Albert Richter

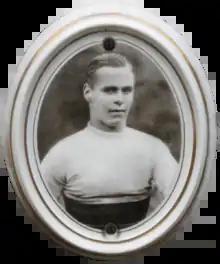
Albert Richter, wearing the World Champion 1932 jersey.

Albert Richter (14 October 1912 – 2 January 1940) was a German cyclist who won the world sprint championship. He was taken from a train by the Gestapo and never seen alive again.